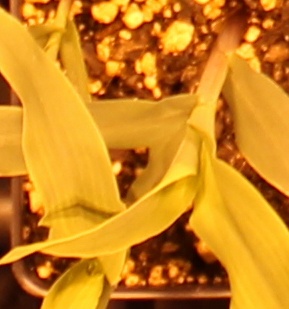
Label: Corn